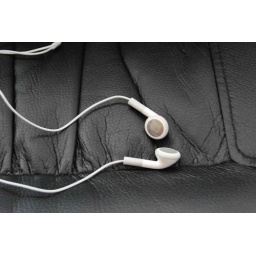
Headphone white in black Chair